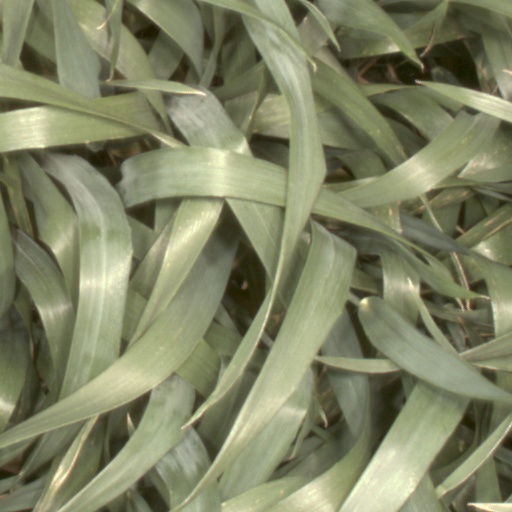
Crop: wheat